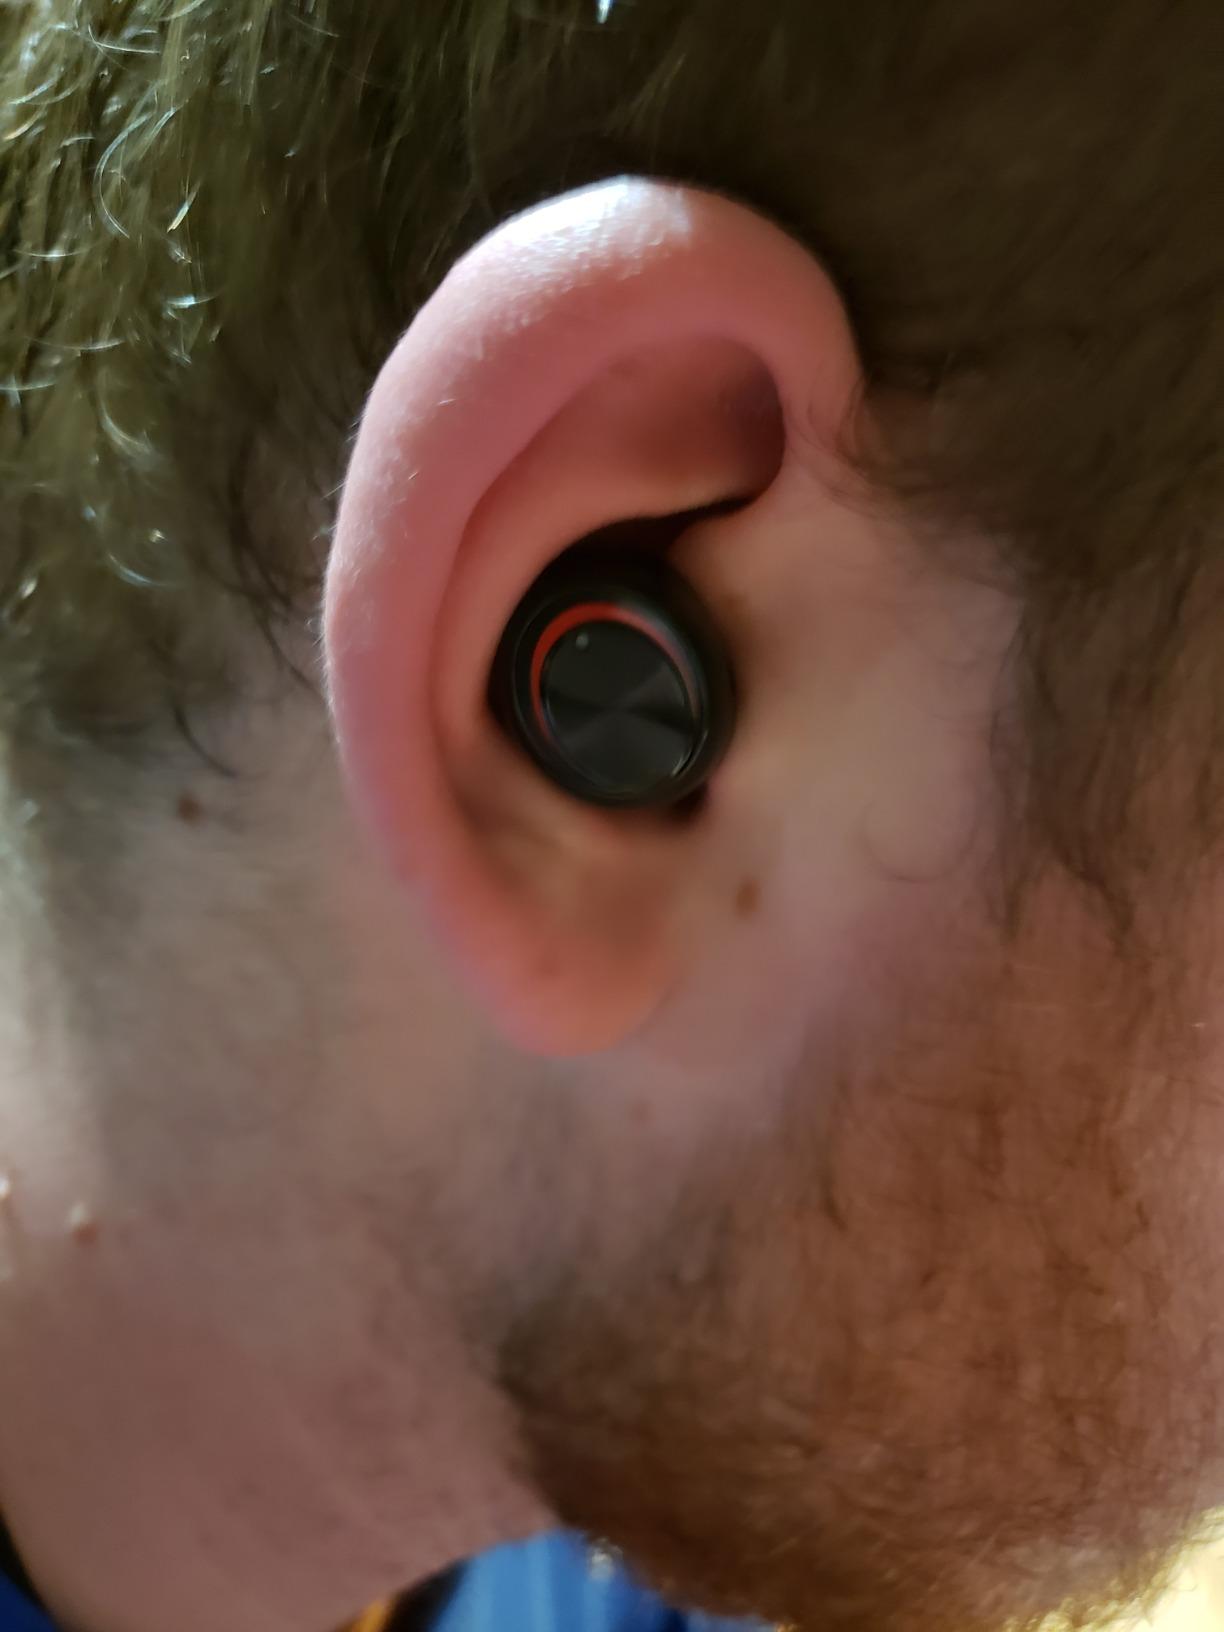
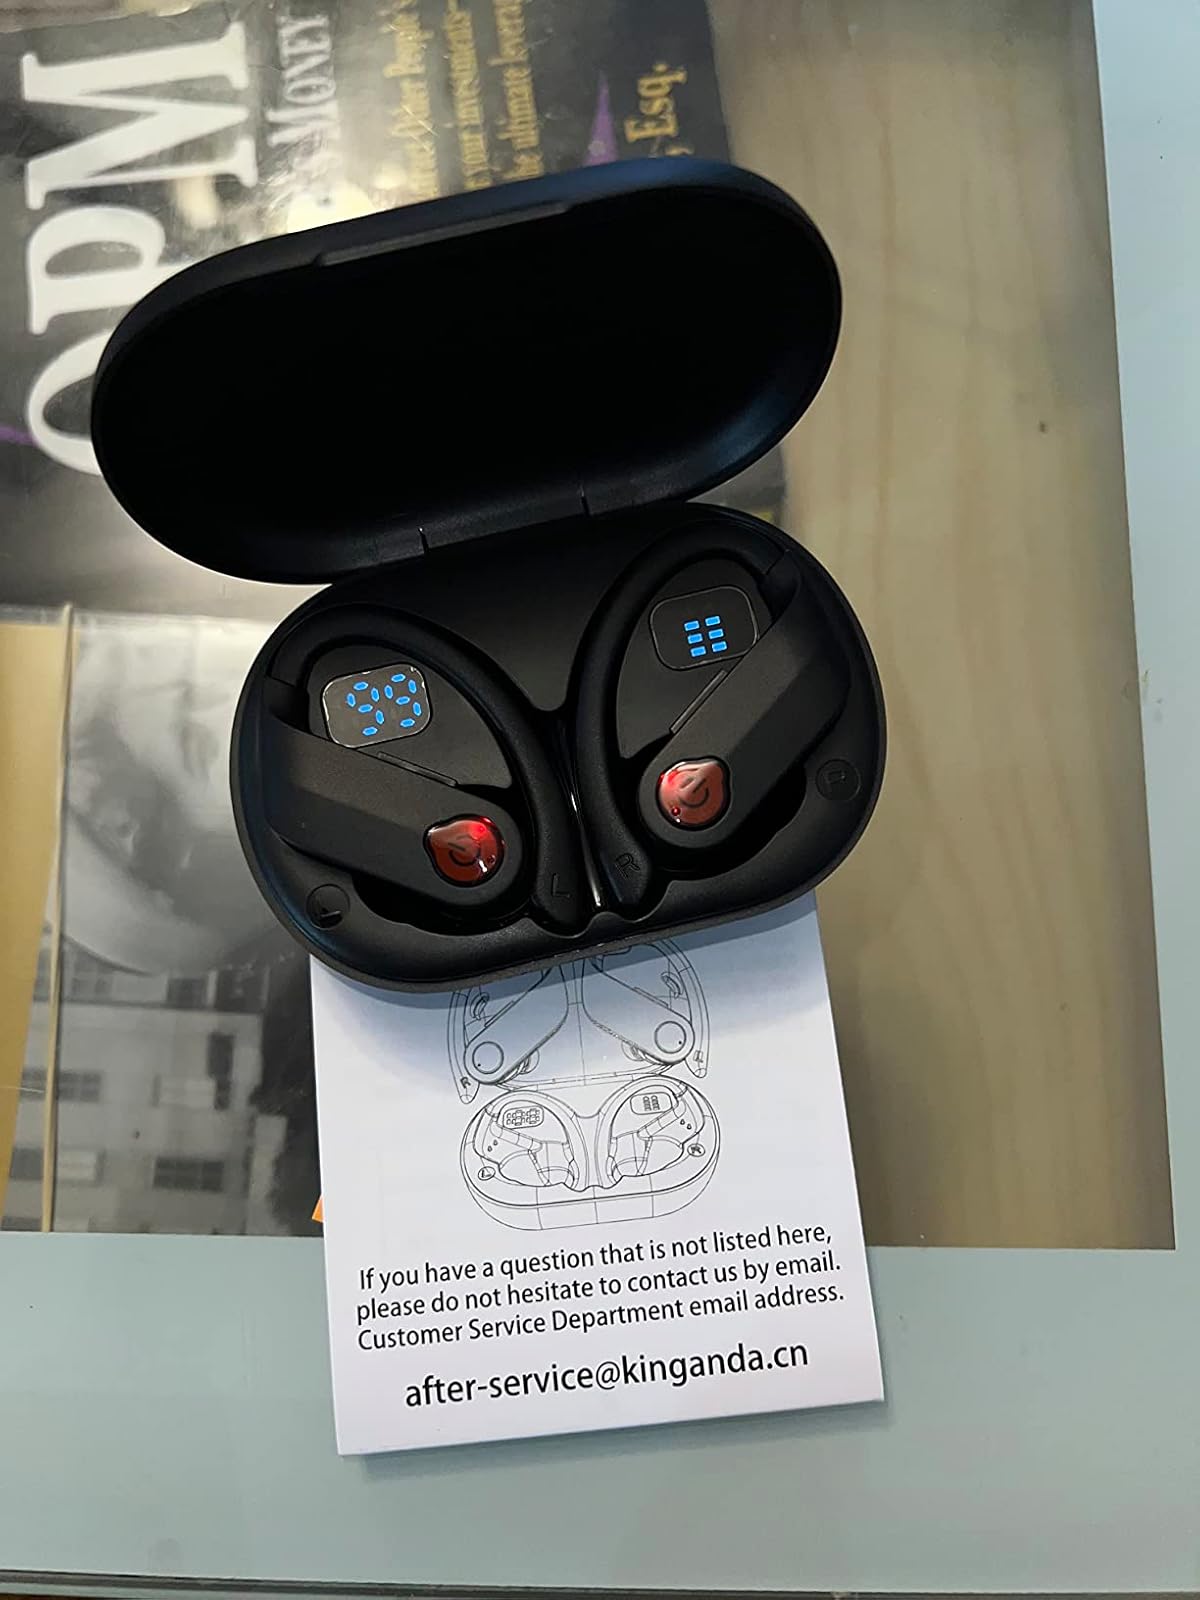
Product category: earbuds
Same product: no